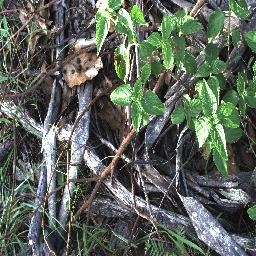
Label: lantana